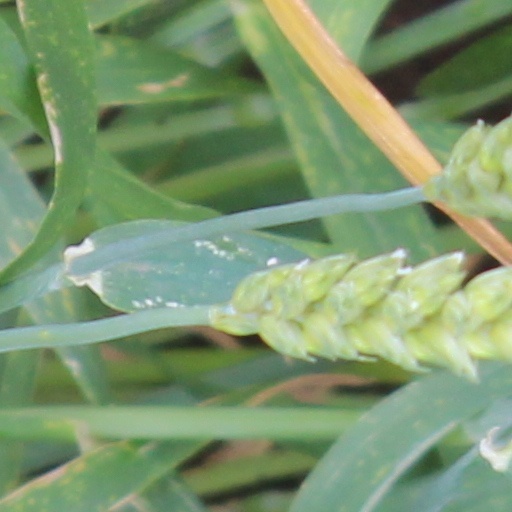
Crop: wheat